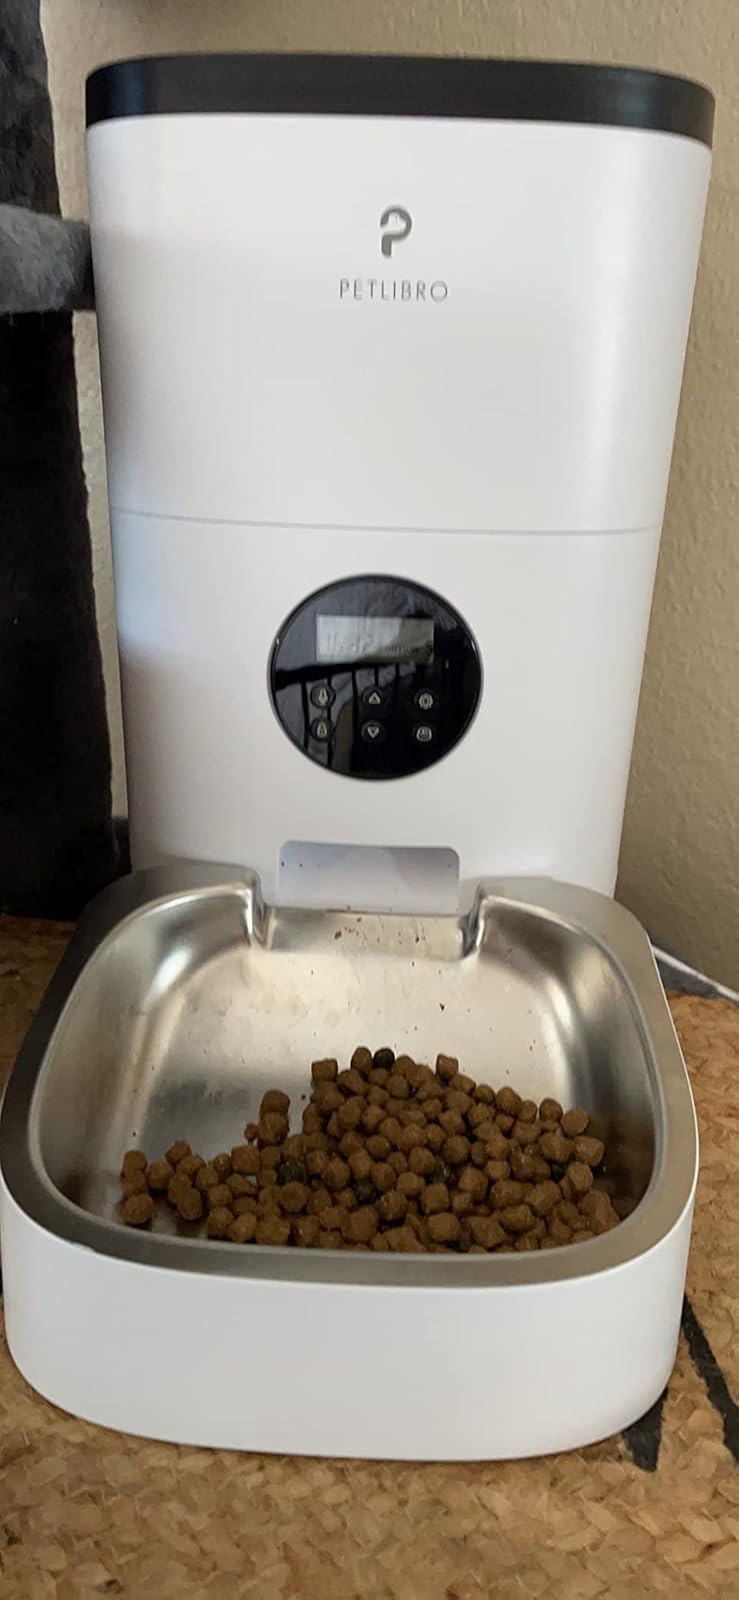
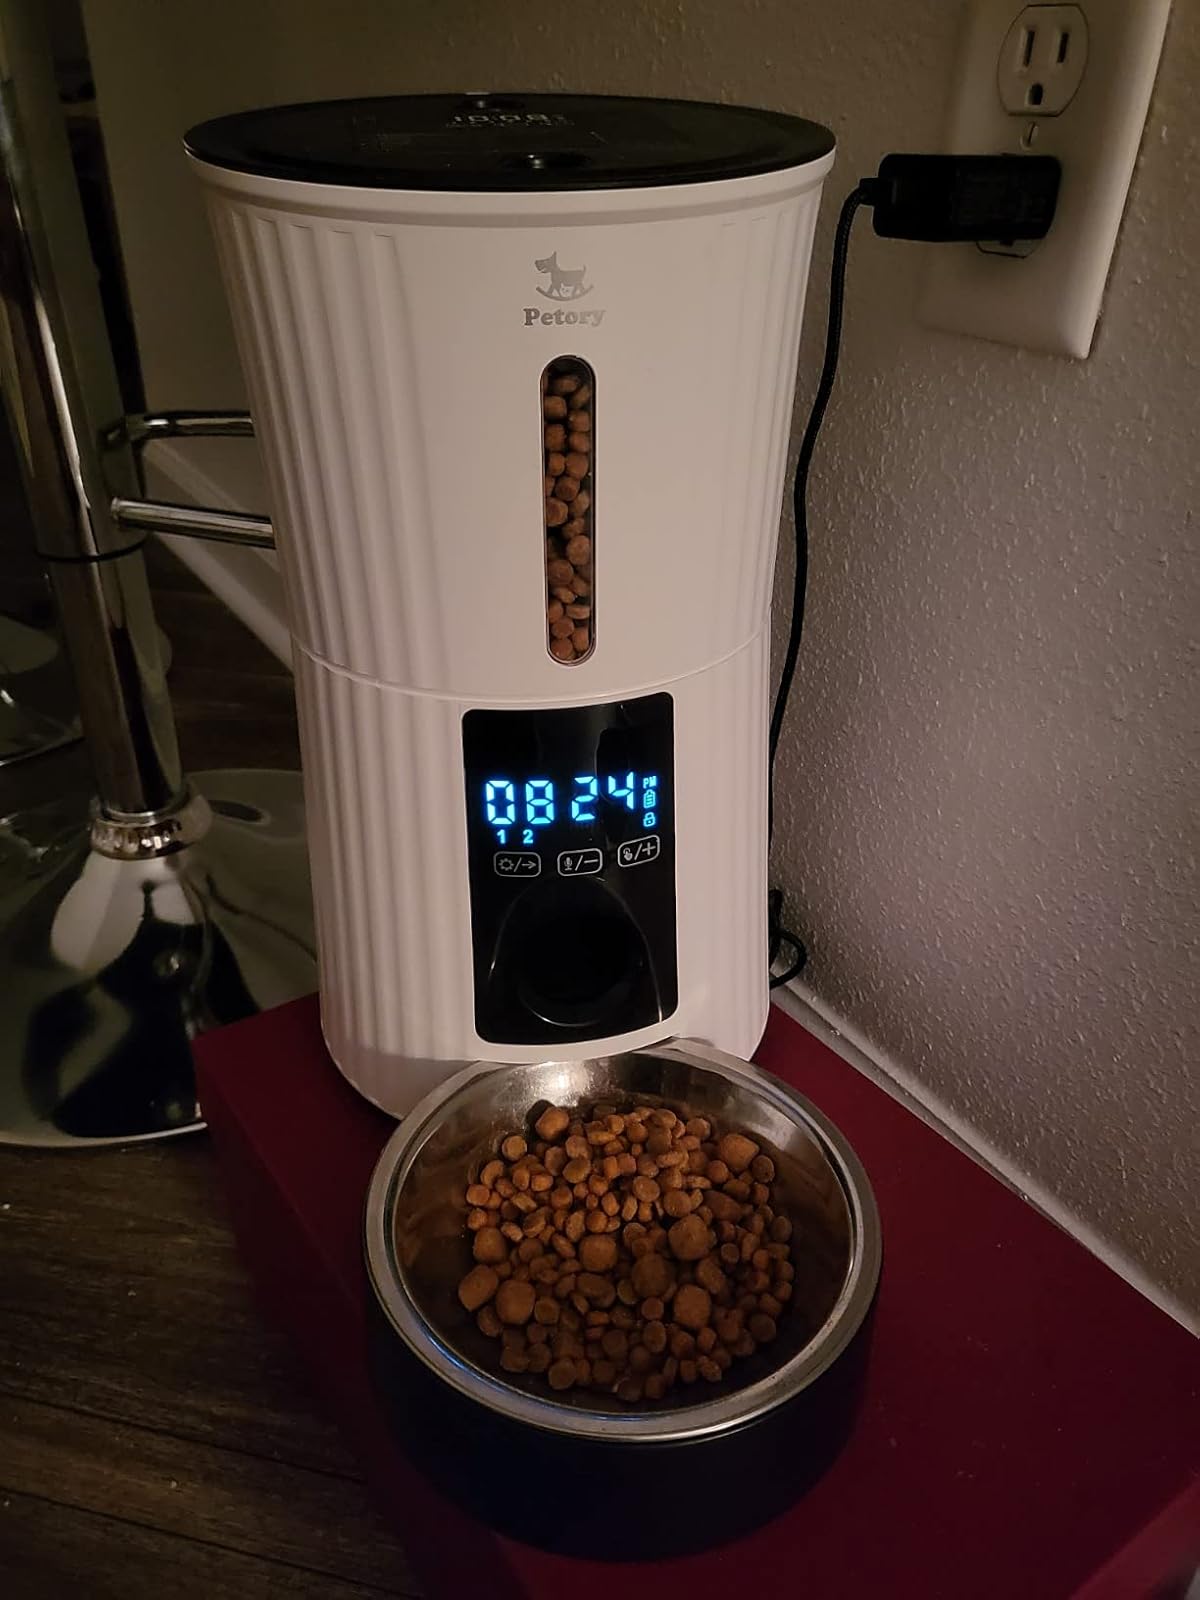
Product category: items_feeder
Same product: no